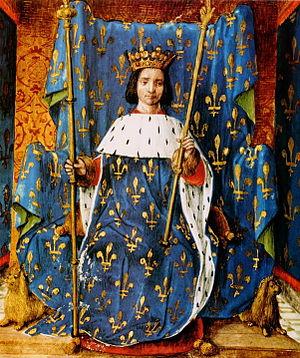
Miniature représentant le roi Charles VI en costume de sacre (détail), «
L'église Saint-Paul-des-Champs est une ancienne église de Paris, qui était située dans le 4ᵉ arrondissement aux nᵒˢ 30-32 de la rue Saint-Paul, à l'angle de l'actuelle rue Neuve-Saint-Pierre.